Fontaines de la Concorde

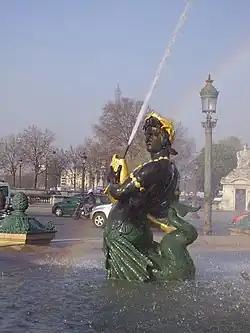
Fontaines de la Concorde (detail)

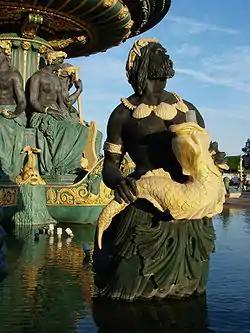
Fontaines de la Concorde (detail)

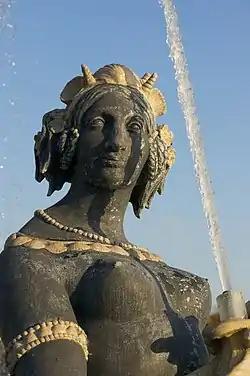
Bust of Nereid

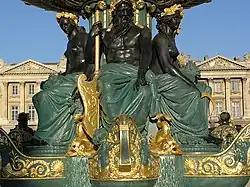
Fontaines de la Concorde (detail)

The Maritime Fountain, to the south, closer to the River Seine, represents the maritime spirit of France. Large semi-nude figures supporting the vasque represent the Mediterranean Sea and the Atlantic Ocean. Other figures beneath the vasque represent the industries of the sea; coral, fish, shells and pearls.